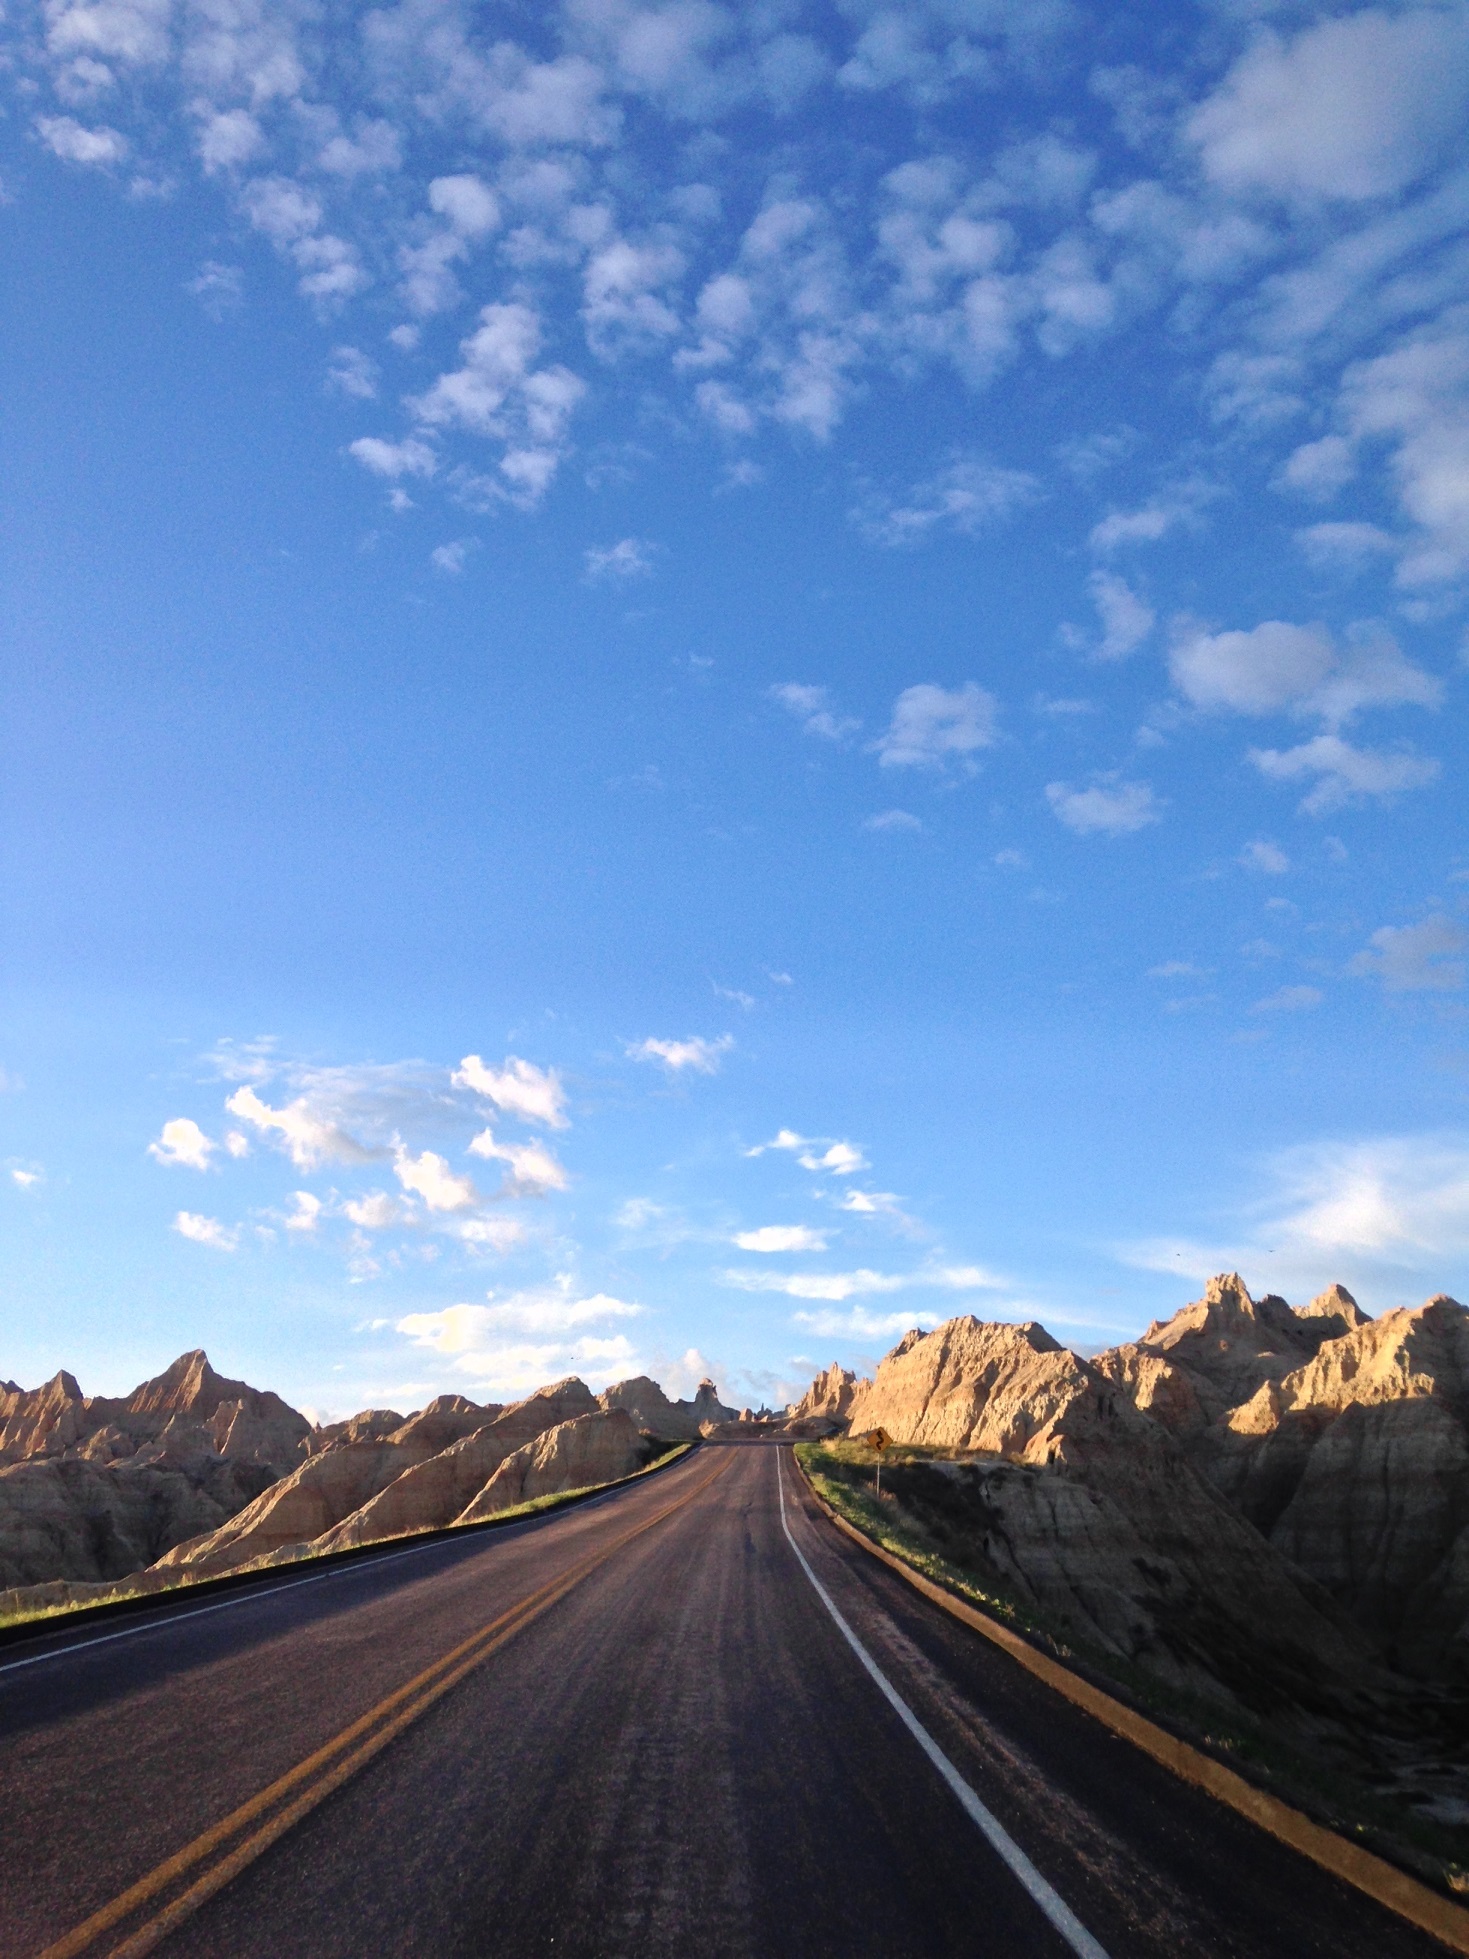
landscape, rock, horizon, mountain, cloud, sky, road, sunlight, morning, hill, highway, dawn, mountain range, asphalt, dusk, road trip, infrastructure, mountainous landforms